Milhac-d'Auberoche station

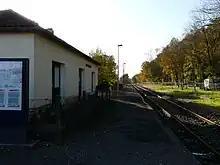
Milhac-d'Auberoche station

Milhac-d'Auberoche is a former railway station in Saint-Crépin-d'Auberoche, Nouvelle-Aquitaine, France. The station is located on the Coutras - Tulle railway line. The station is served by TER Nouvelle-Aquitaine bus services on demand to Saint-Pierre-de-Chignac. Train services were suspended in 2020.